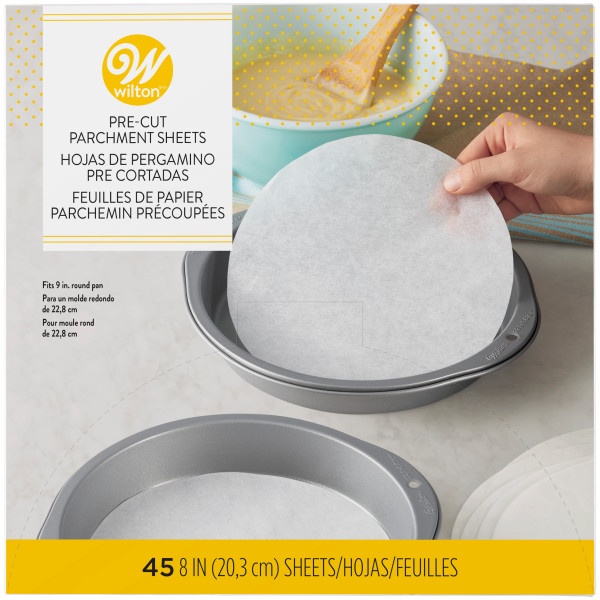
8” Pre-cut Parchment Rounds
Precut parchment sheets are perfectly sized for your go-to round pan, or use them to make sure your cheesecake or pies release cleanly and evenly. Specially treated with silicone, these pre-cut round parchment sheets are a quick, no-fuss way to bake your life easier! Microwave and freezer safe; oven safe to 450° F Features Pre-cut parchment sheets keep foods from sticking Line pans with parchment prior to baking Microwave and freezer safe; oven safe up to 450°F Pre-cut sheets fit a 9 in. round baking pan quantity: 100ct
Brand: Wilton
Category: Home & Garden > Kitchen & Dining > Cookware & Bakeware > Bakeware Accessories > Baking Mats & Liners